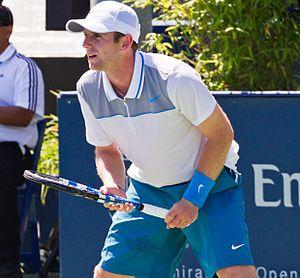
Jesse Levine, né le 15 octobre 1987 à Ottawa, est un joueur de tennis professionnel américano-canadien.